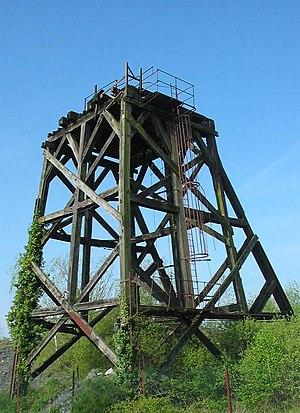
Cet article recense les édifices protégés au titre du Patrimoine du XXᵉ siècle du département de Maine-et-Loire, en France.
Le chevalement est un assemblage de madriers et de poutres.
Cet article recense les monuments historiques du nord de Maine-et-Loire, en France.